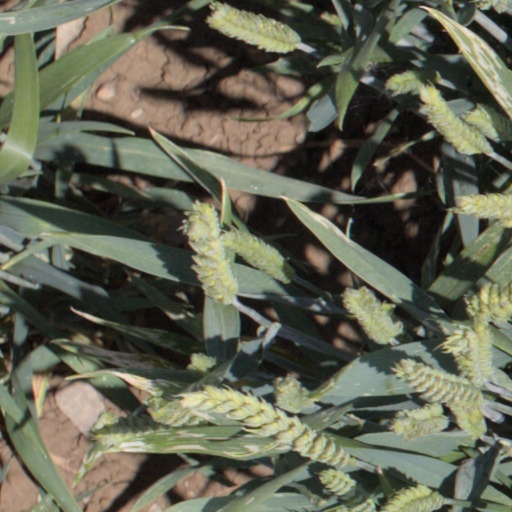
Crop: wheat